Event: Nepal Earthquake
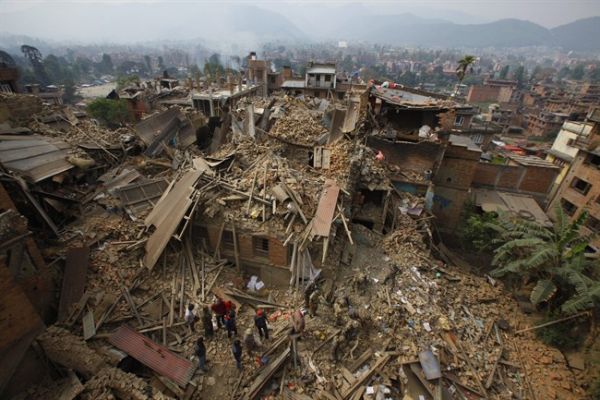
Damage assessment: damage